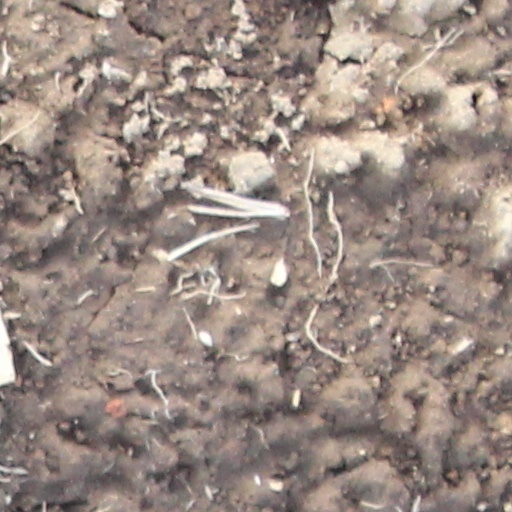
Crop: wheat